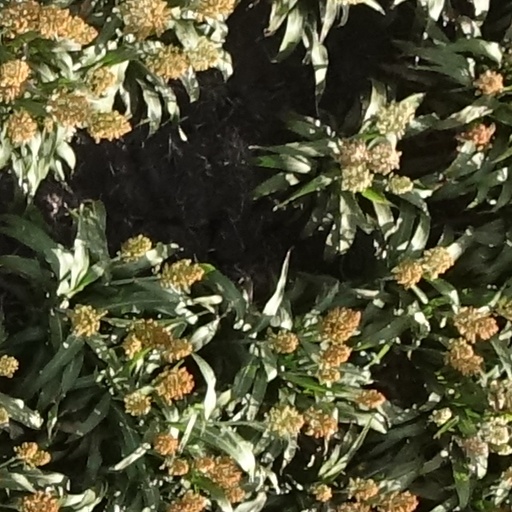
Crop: sorghum